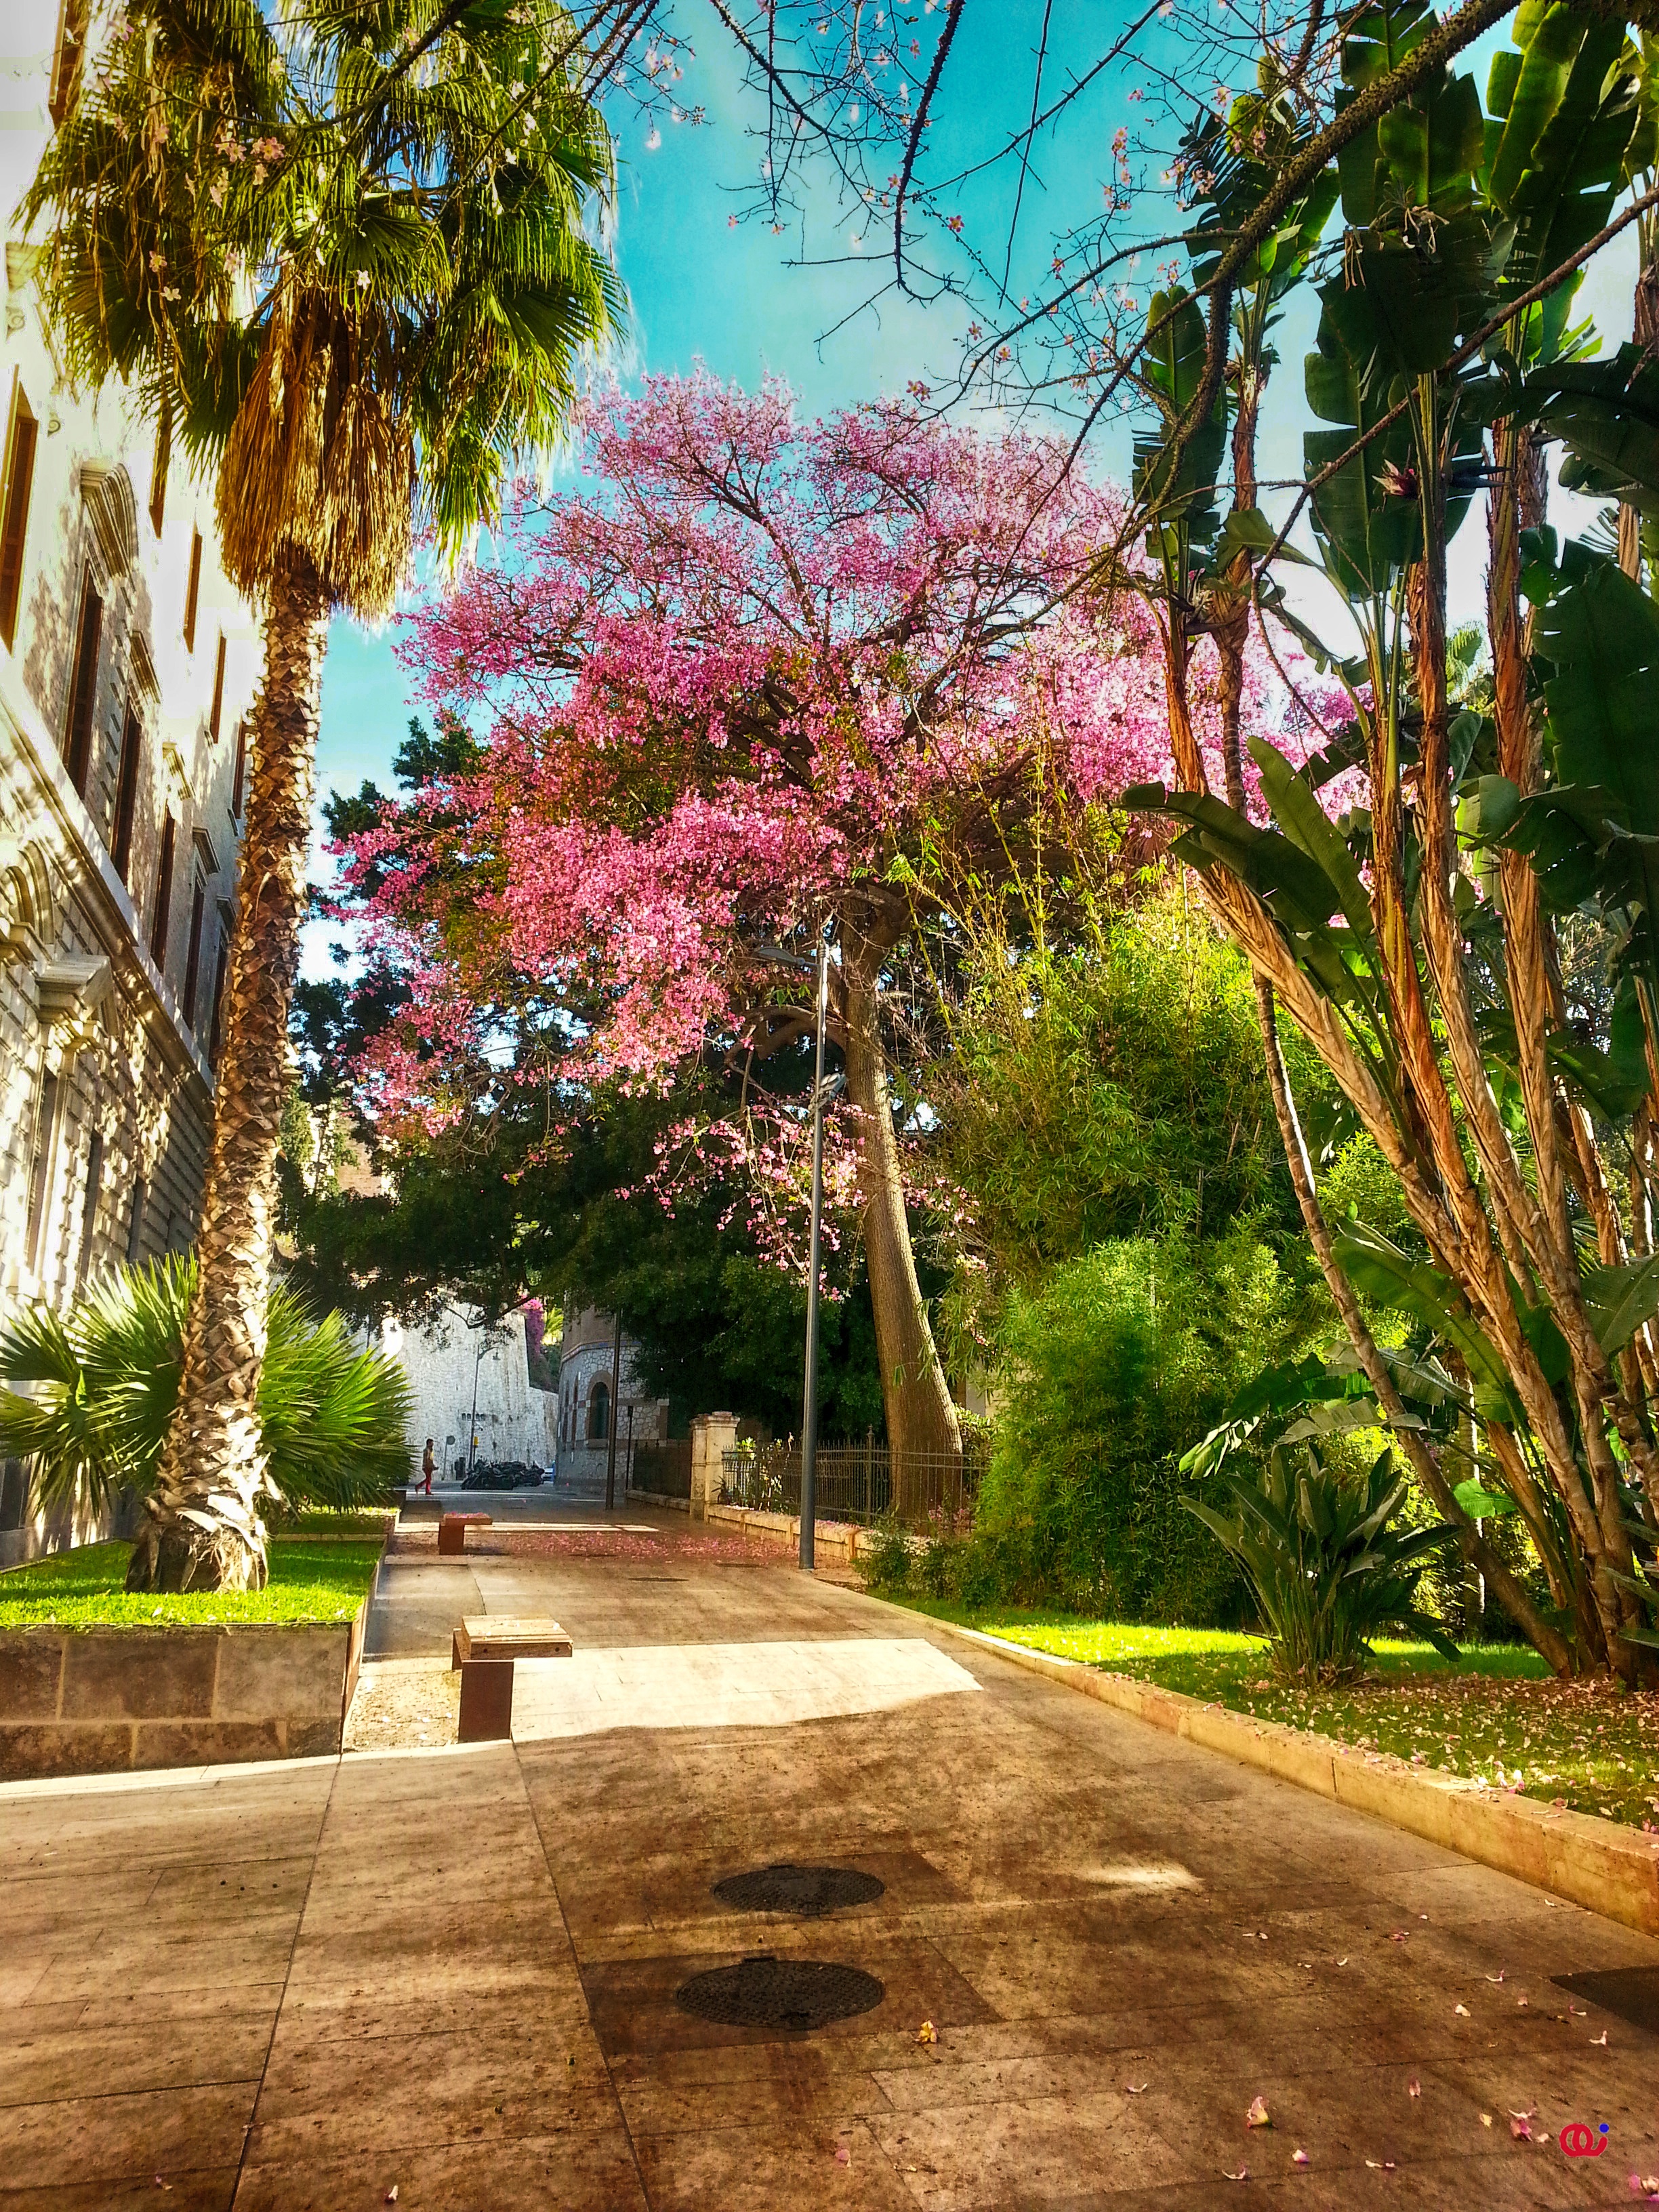
tree, plant, flower, walkway, botany, garden, flora, courtyard, botanical garden, estate, yard